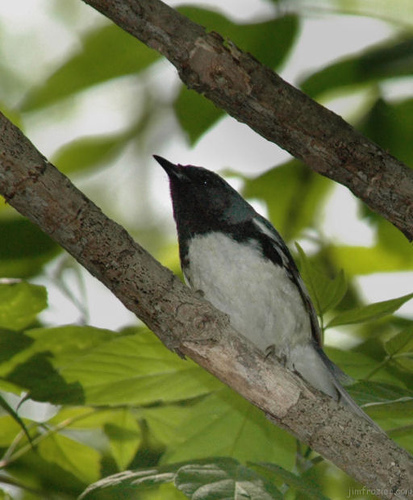
the bird has a black head and black nape with blue details and a white belly.
this bird has a black crown, a pointed bill, and a white bellythe bird has a white and black body with a short black bill.
this bird is black and white in color with a sharp beak, and black eye rings.
white chest and black neck and head.
this small bird has a black head and wings, with a white chest and tail.
this bird has a black face with a light blue side, a small black pointed bill and a white breast.
a medium sized bird with a long bill, and a white bellythe bird has a white belly and a black back.
this particular bird has a belly that is white and gray
Species: Black Throated Blue Warbler